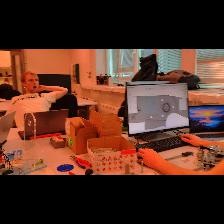
Label: Human